Letov Š-31

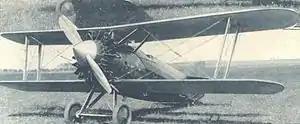
Letov Š-31

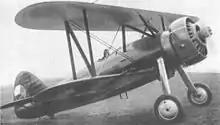
Letov Š-231

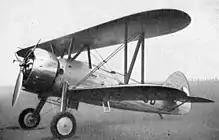
Letov Š-331 photo from Le Pontential Aérien Mondial 1936

The Letov Š-31 was a fighter aircraft produced in Czechoslovakia in the early 1930s in a number of variants. All of the aircraft had metal tubular framing and fabric covering with a metal engine cowling.